Michael Roeger

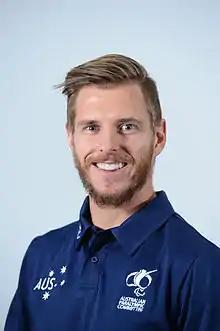
2016 Australian Paralympic team portrait of Roeger

Michael Roeger (born 14 May 1988) is an Australian T46 athletics competitor. He competed at the 2008, 2012, 2016, 2020 and 2024 Summer Paralympics in athletics in middle distance and marathon running events. He has won one gold, one silver and four bronze medals at the World Para Athletics Championships and a silver and bronze medal at the Paralympics. His gold in the Men's T46 marathon at the 2019 World Para Athletics Championships was held as part of the London Marathon, set a new world record.